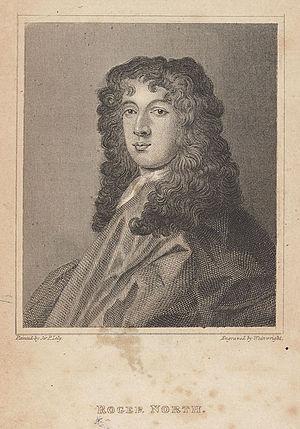
Roger North, juriste et biographe anglais, fut député de Dunwich et conseiller de Charles II d'Angleterre. Ses écrits biographiques et esthétiques constituent une source historique de grande valeur sur l'Angleterre du XVIIᵉ siècle.